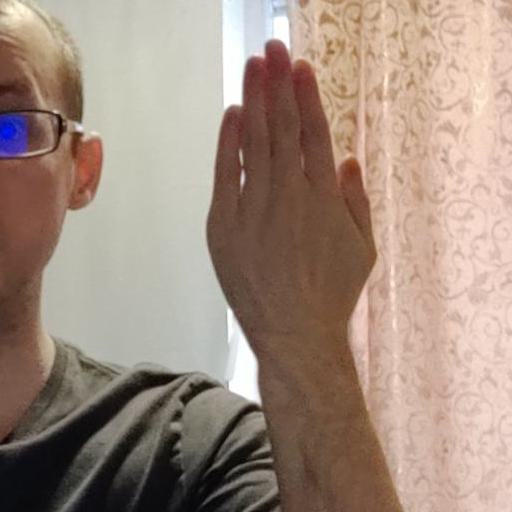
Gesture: stop_inverted